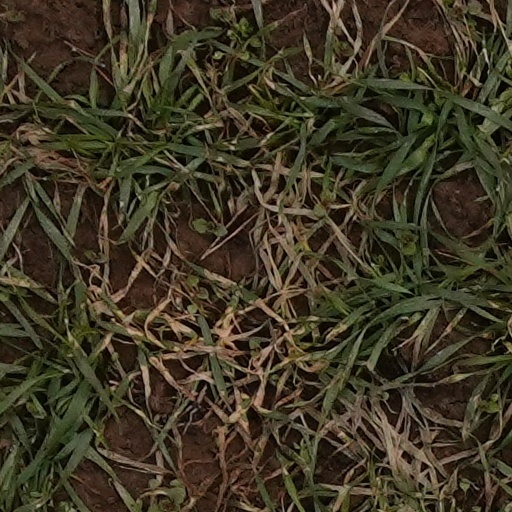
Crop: wheat